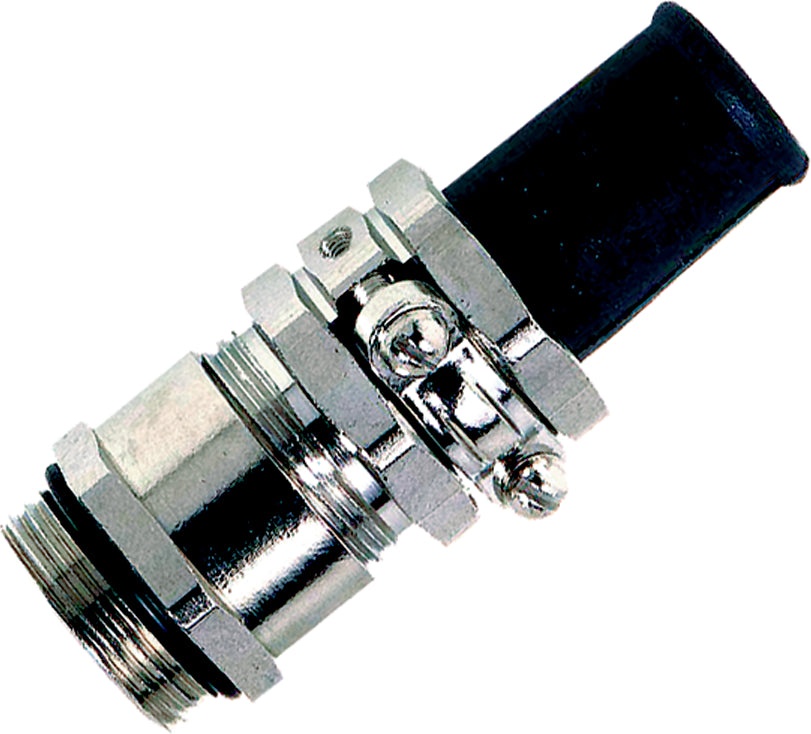
SKINDICHT SRE-M 25X1.5/21/17/14
Brand: Lapp Romania
SKINDICHT® SRE-M, presetupă metrică cu etanșare perfectă, cu protecție anti-îndoire, grad ridicat de protecție și cu preluarea efortului de tracţiune Informații articol Articol nr.: 52105660 Denumire articol / dimensiuni: Filet PG: 21 Domeniul de fixare al izolaţiei exterioare ØF (mm): 15 - 17 Diametrul de fixare al izolaţiei interioare ( mm ): 12 - 14 SW1/SW2 mm: 30 / 30 Lungimea totală, C mm: 78.0 Lungimea filetului, D ( mm ): 7 Diametrul manşonului de împământare ØB: 14 Deschidere netă F ( mm ): 17.0 Bucăţi / UA: 25 informații despre produs (PDF) Fișă tehnică Beneficii Protecția cablului la smulgere Sigilare perfectă cu protecție anti-încovoiere Contact optim al ecranului pe 360°, rezistenţă minimă Strângere delicată a cablului Grad mare de protecție Domeniu de utilizare Presetupă pentru punere la masă a ecranului şi sistem de protecţie anti-răsucire. Pentru aplicaţii în care trebuie evitate interferenţele electromagnetice. Părţile în mişcare ale echipamentelor Utilaje de ridicat și sisteme de transport Linii de producție Măsurări şi control tehnologic Caracteristicile produsului Descrierea produsului Filet metric conform cu DIN EN 60423 Bază pentru informații tehnice: DIN IEC 62444 Norme de referință / aprobări Construcție
Category: Hardware > Power & Electrical Supplies > Conduit & Housings > Electrical Conduit > Flexible Electrical Conduit